Fateh-313

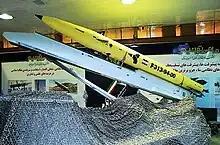
Fateh-313 Missile

The Fateh-313 missile is 8756mm in length and 612mm in diameter. It reportedly utilizes a new composite fuel and body, which may have increased the range to 450–500 km, from the Fateh-110's 300 km.